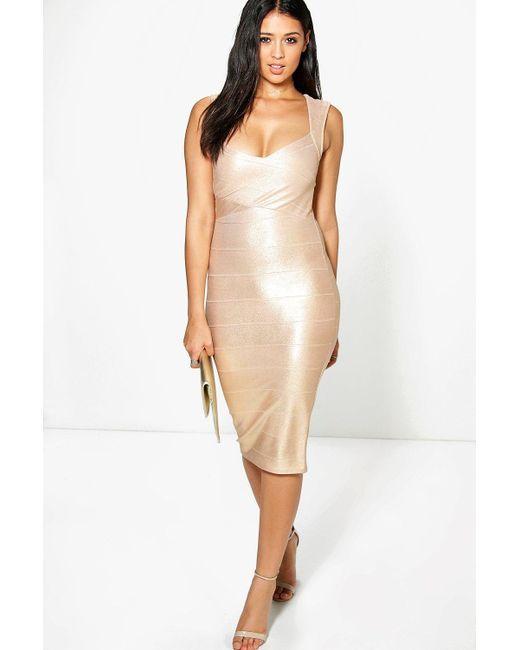
Luxuriöses, figurbetontes Kleid mit goldmetallischem Verbandeinsatz